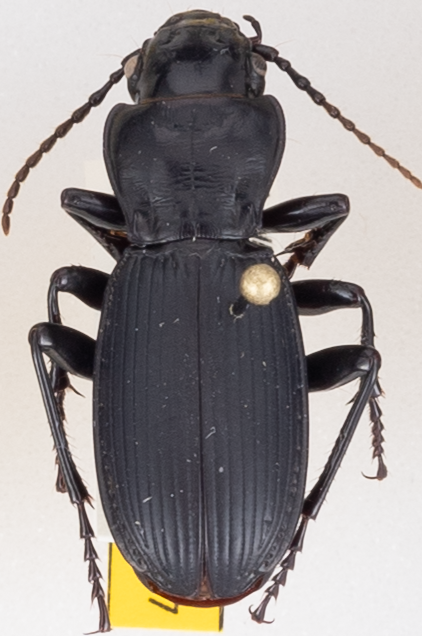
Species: Pterostichus lama
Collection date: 2018-08-07
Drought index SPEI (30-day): -2.09
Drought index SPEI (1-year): -0.62
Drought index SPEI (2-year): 0.71